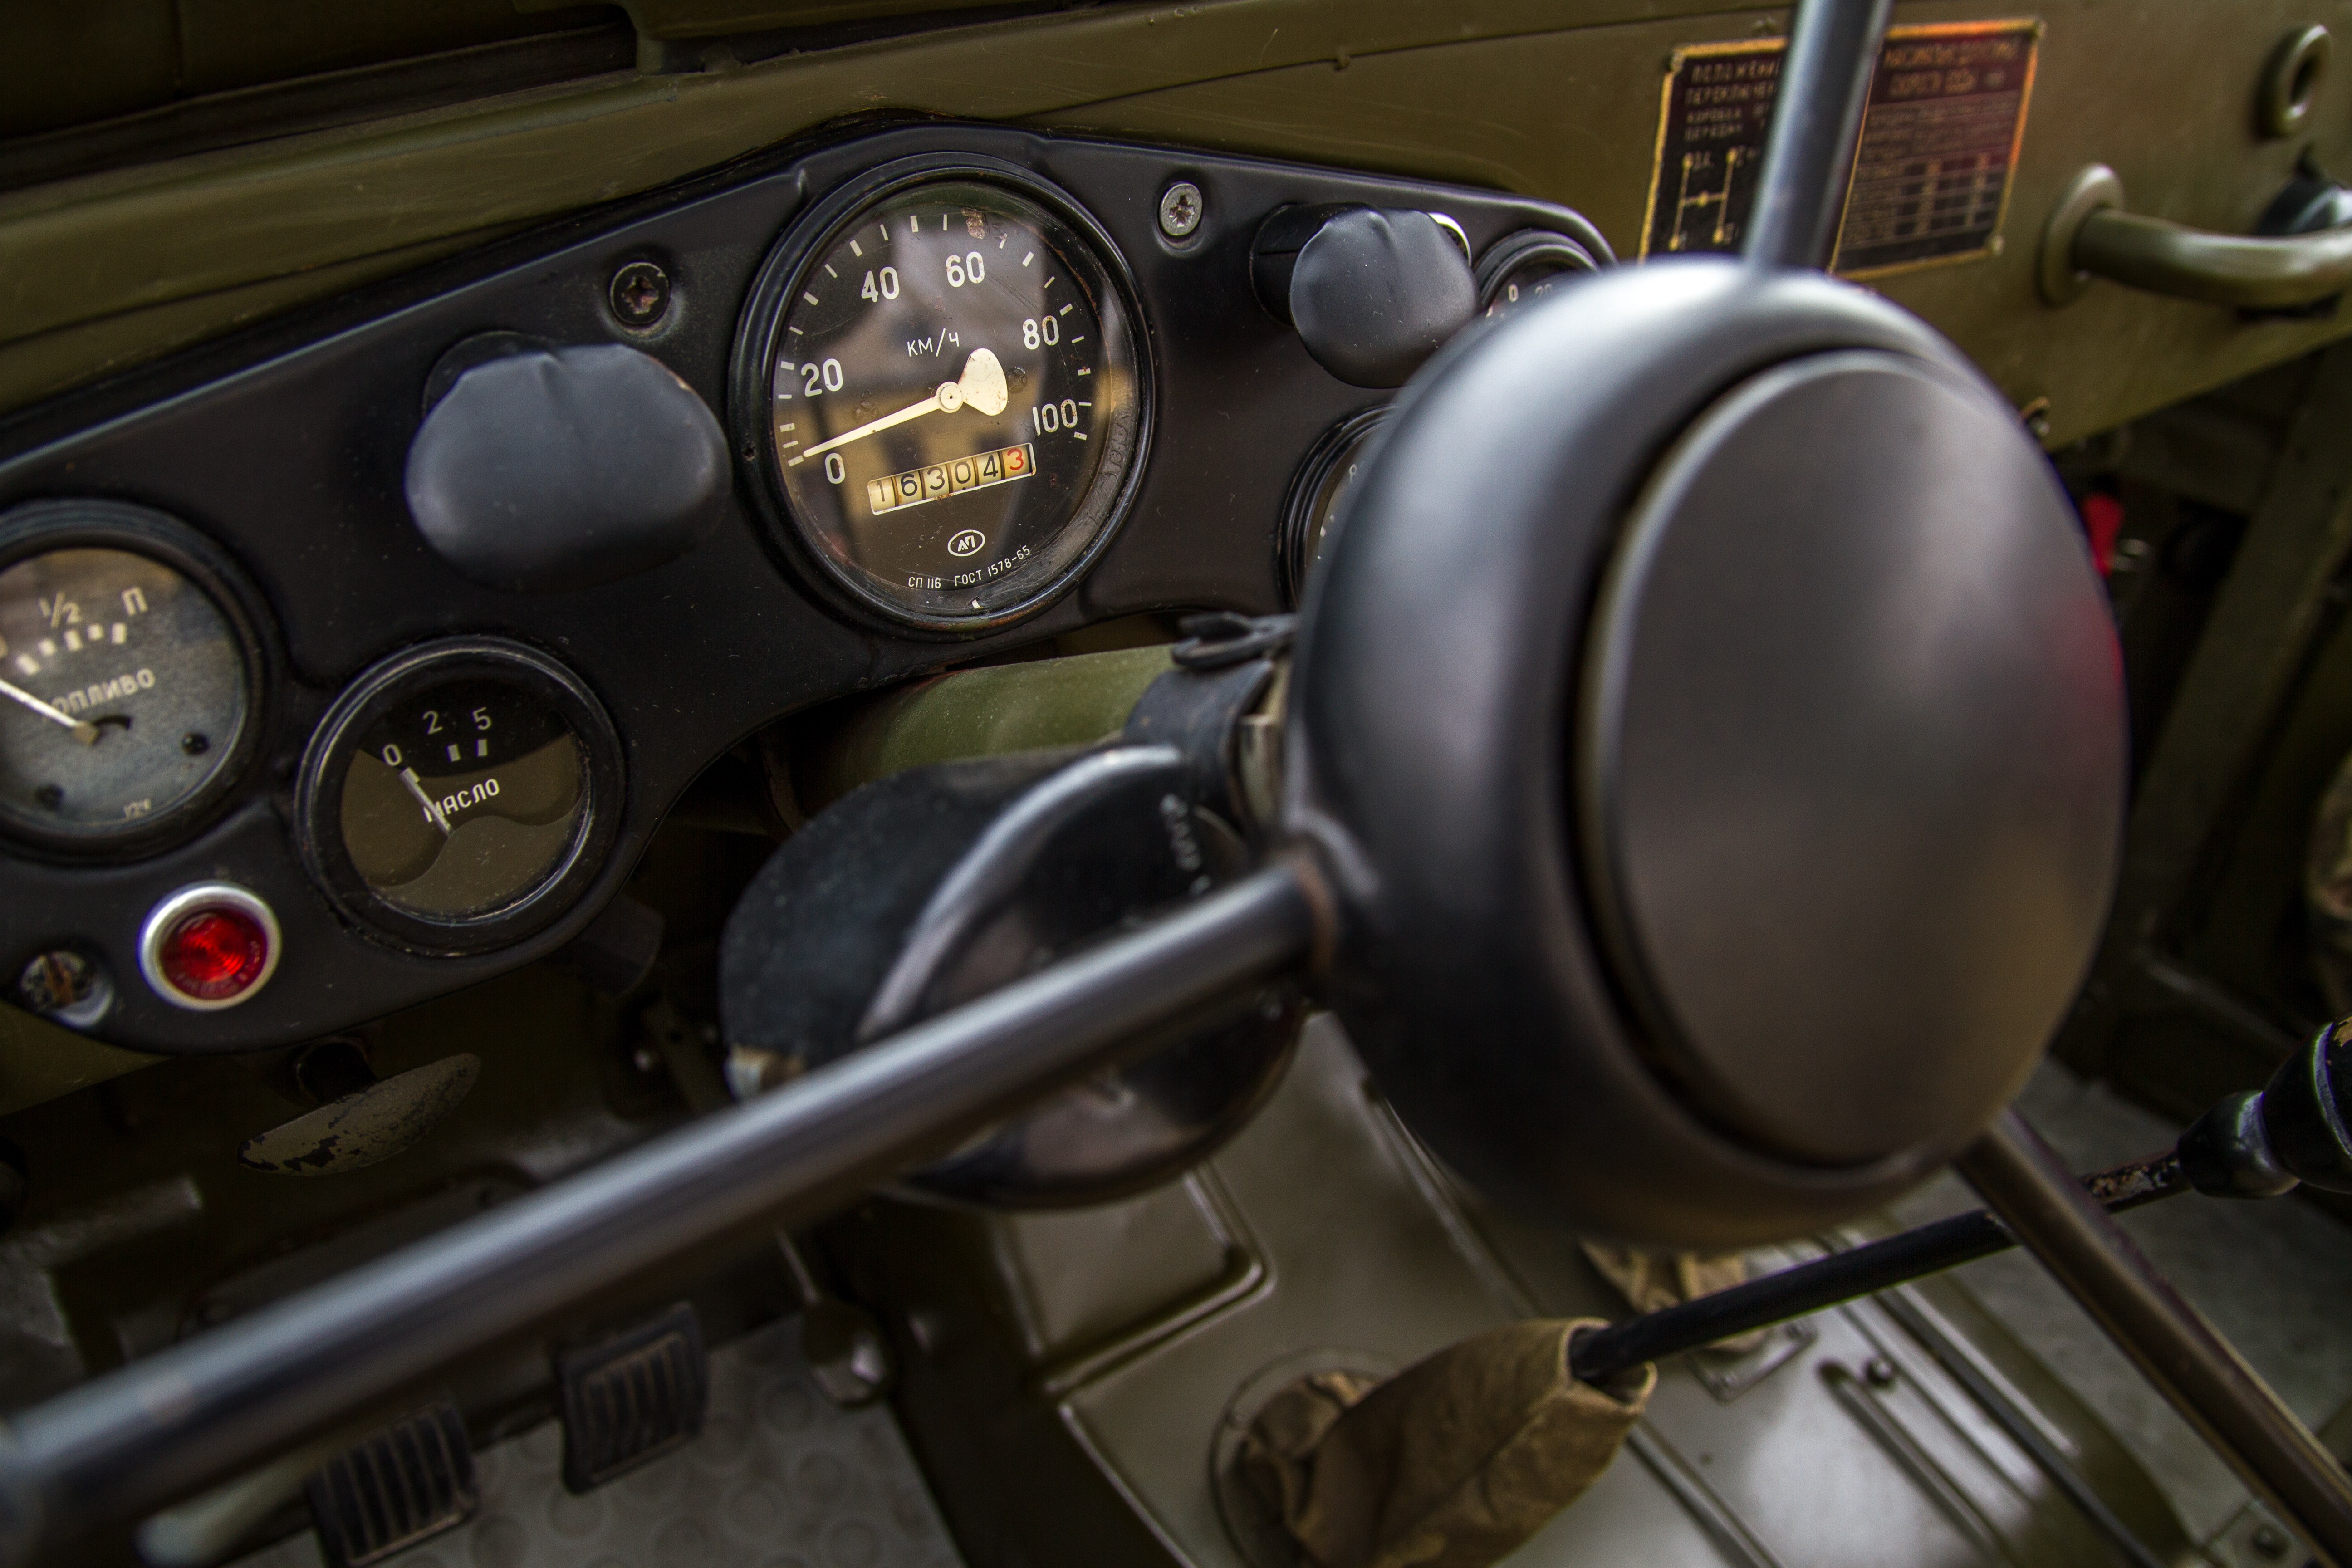
car, vintage, wheel, interior, old, jeep, military, transportation, army, vehicle, steering wheel, automobiles, cars, wheels, steering, mini, gauges, vehicles, city car, off road vehicle, land vehicle, automobile make, automotive exterior